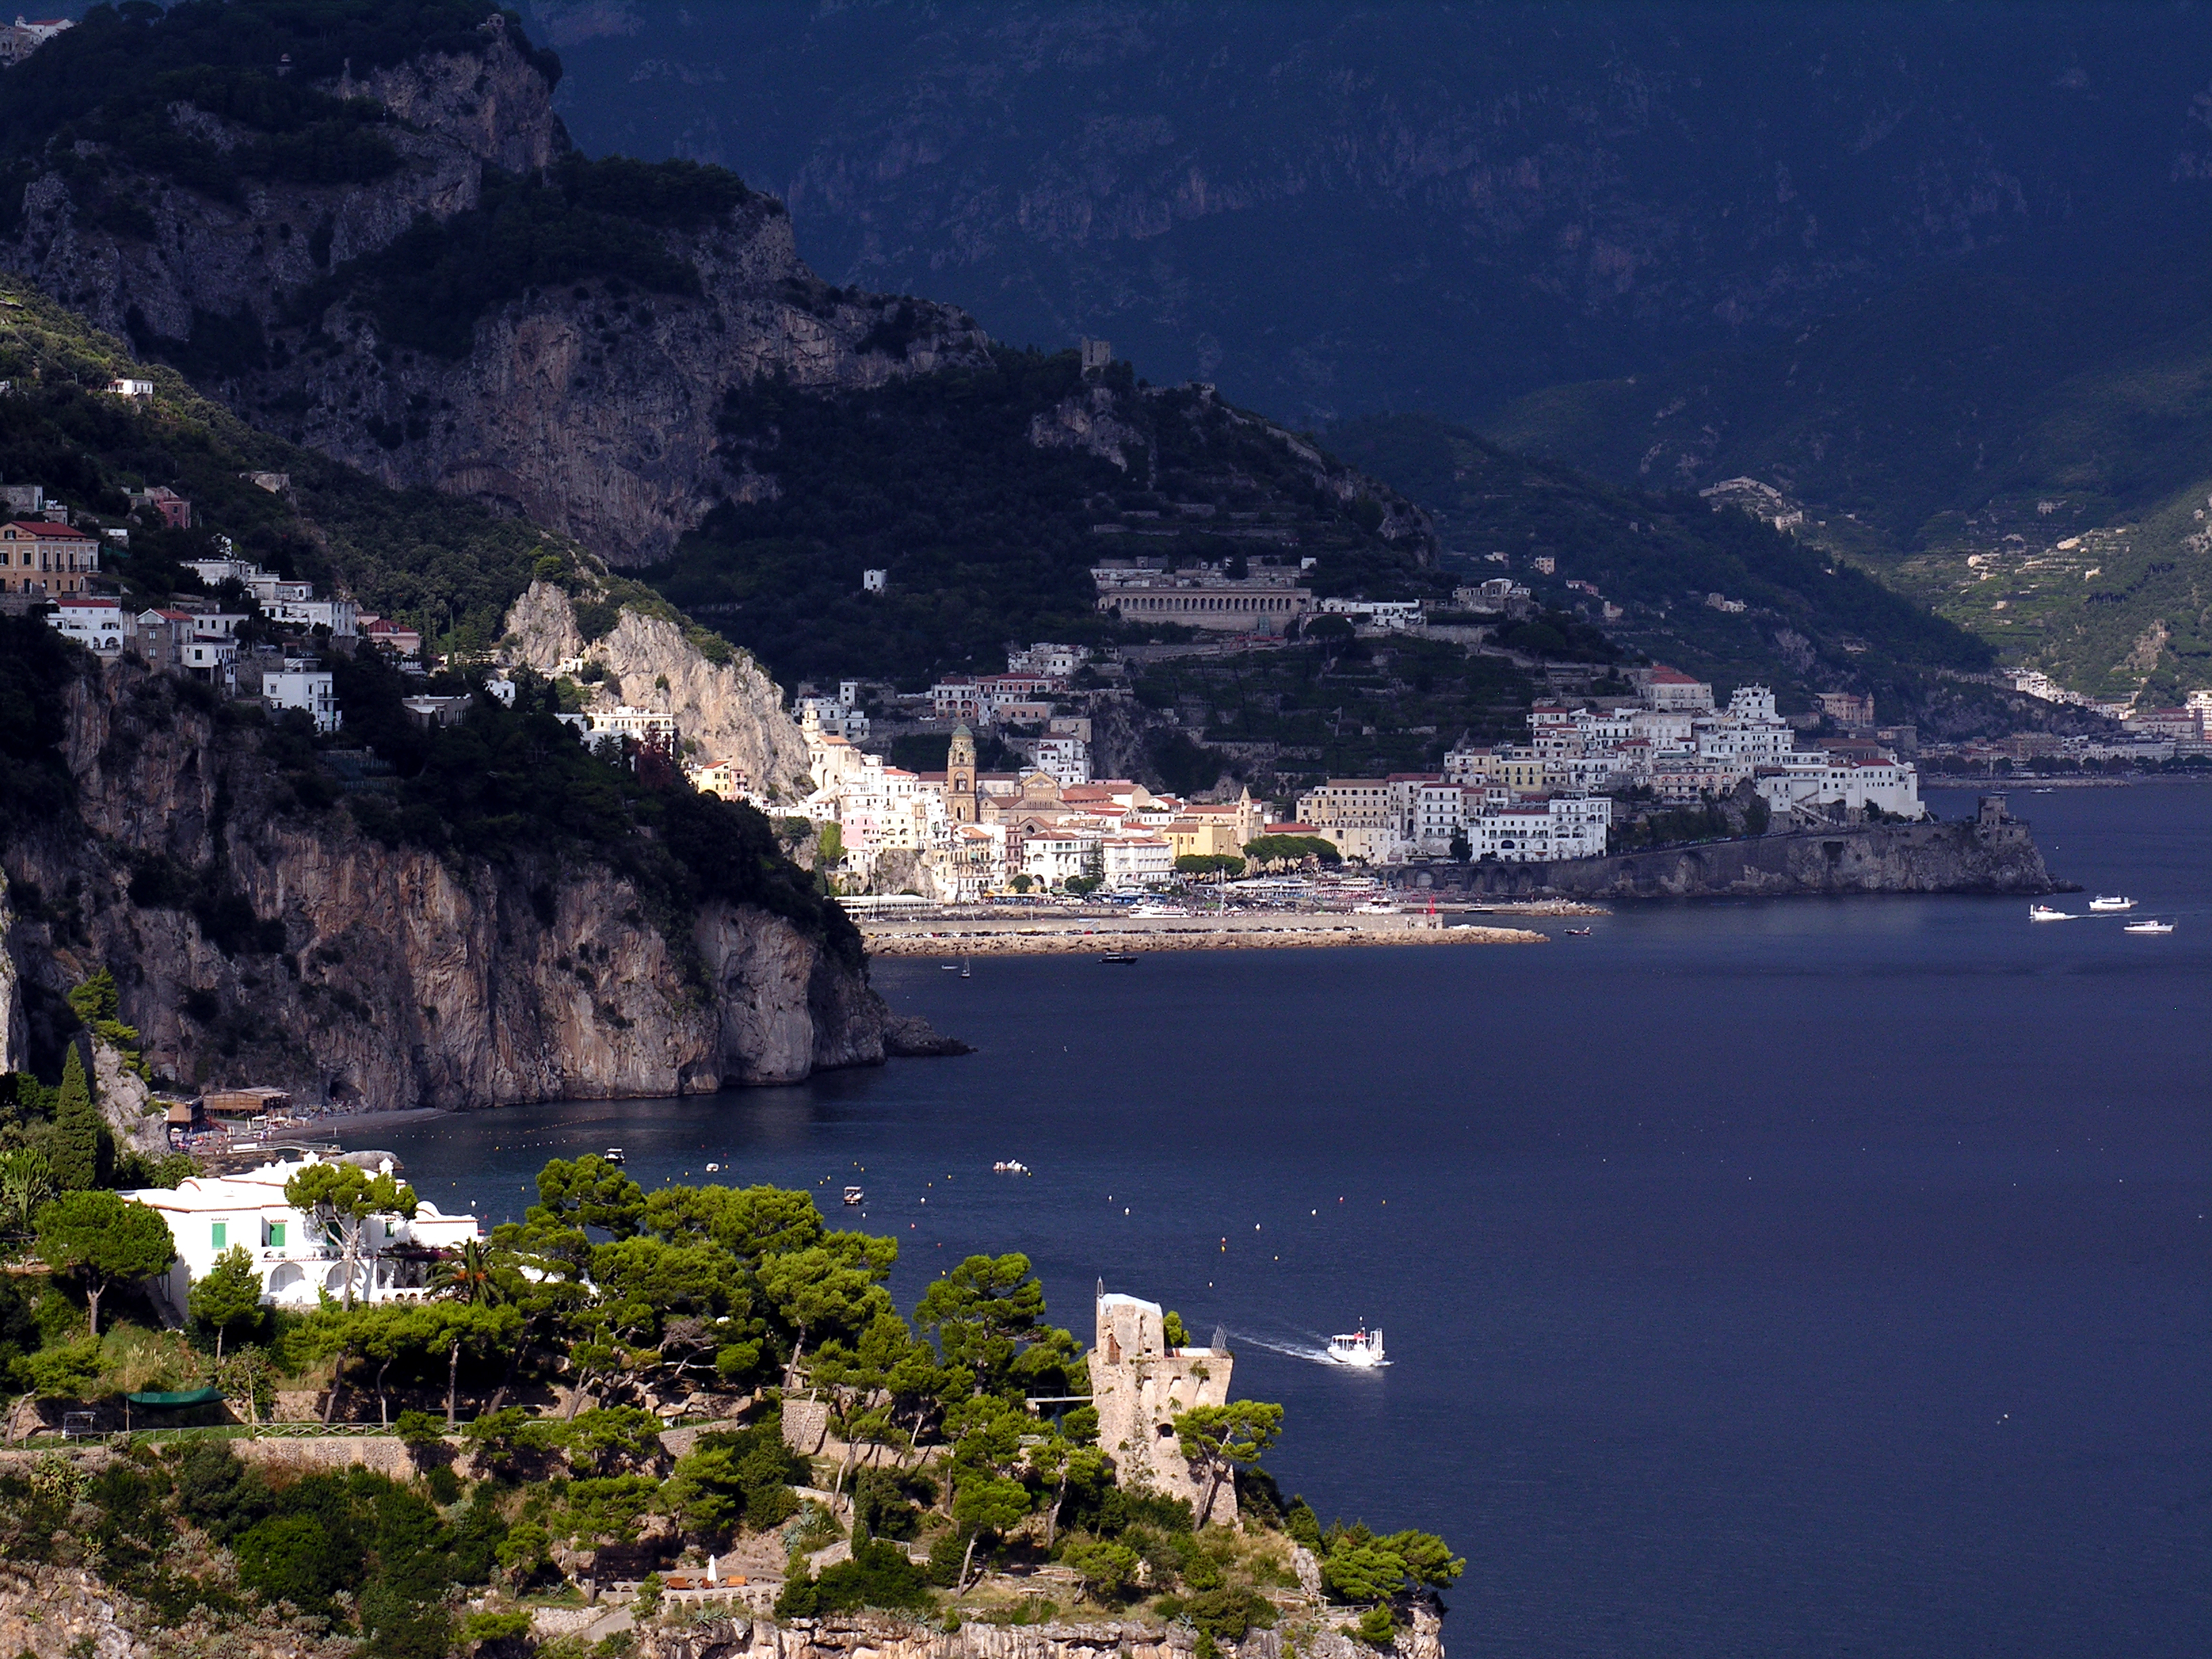
italy, sea, coast, sky, promontory, water, coastal and oceanic landforms, cape, bay, city, terrain, mountain, headland, cliff, village, mount scenery, fjord, lake, tourism, peninsula, ocean, landscape, horizon, inlet